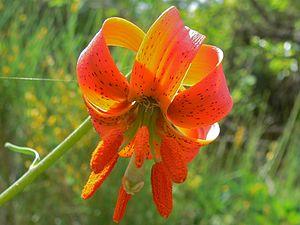
Lilium pomponium, le lis turban ou lis de Pompone, est une plante vivace à bulbes de la famille des Liliacées mesurant entre 25 et 70 cm. On la retrouve en France et en Italie, sur des sols calcaires, des pelouses sèches et rocailleuses.